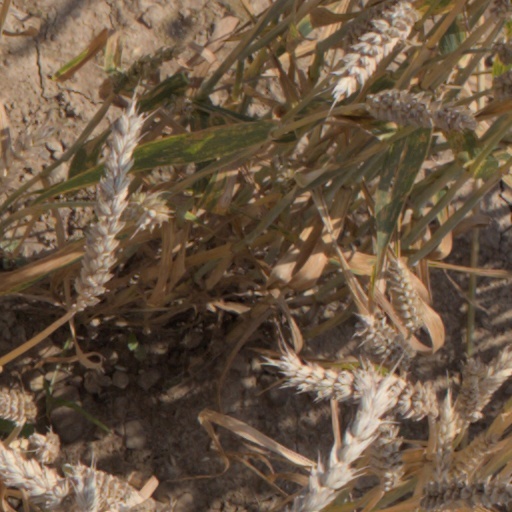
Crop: wheat